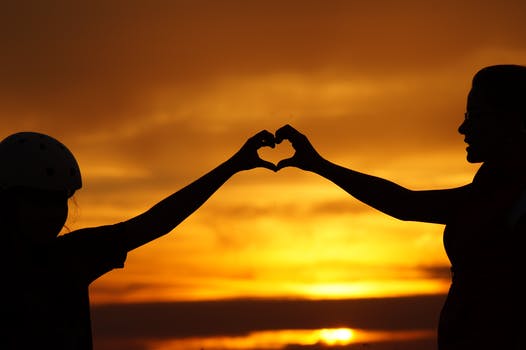
Label: No Watermark